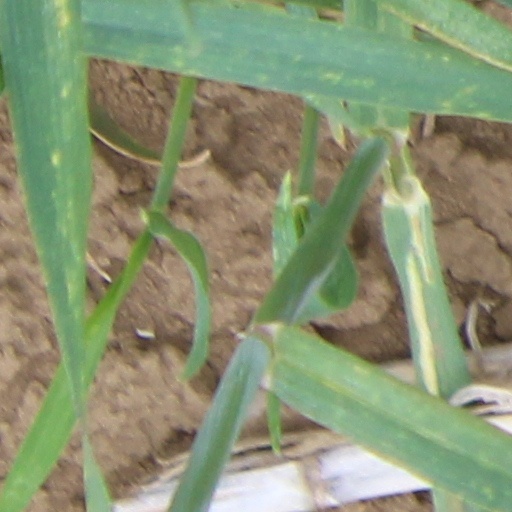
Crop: wheat